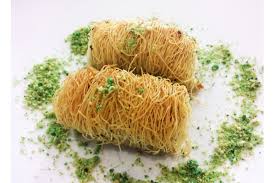
Yemek: baklava